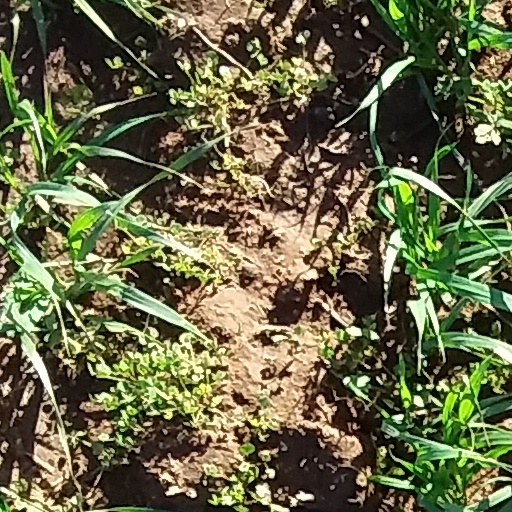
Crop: wheat